Ottawa Road 174

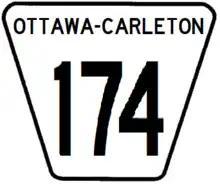
Former shield used for Ottawa-Carleton Regional Road 174

Highway174 was created on April1, 1997, when the Ministry of Transportation of Ontario transferred the responsibility of maintenance and upkeep along of Highway17, between Highway417 and Trim Road (Regional Road57), to the township of Gloucester and the township of Cumberland.